Southeastern Conference

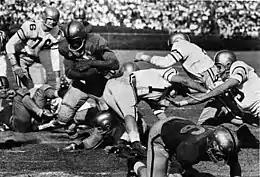
Bobby Grier playing against the Georgia Tech Yellow Jackets in 1955

White southerners committed to maintaining segregation created controversy preceding the 1956 Sugar Bowl, when the Pitt Panthers, with African-American fullback Bobby Grier on the roster, met the Georgia Tech Yellow Jackets. White southern segregationists created controversy by claiming that Grier should be barred from the game due to his race, and whether Georgia Tech should even play at all due to Georgia's Governor Marvin Griffin's opposition to racial integration. After Griffin publicly sent a telegram to the state's Board of Regents requesting Georgia Tech not to engage in racially integrated events, Georgia Tech's president Blake R. Van Leer rejected the request and threatened to resign. The game went on as planned.